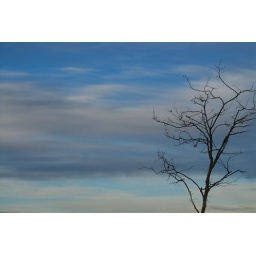
Winter tree with no leaves against the morning sky